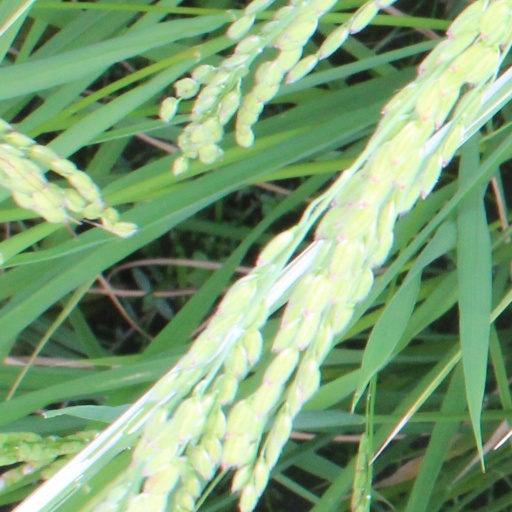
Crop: rice